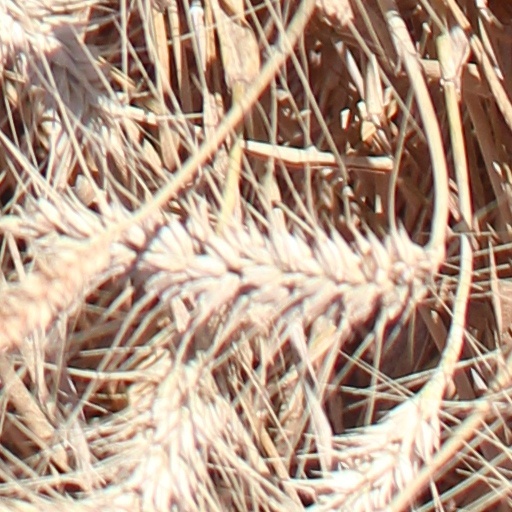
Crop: wheat